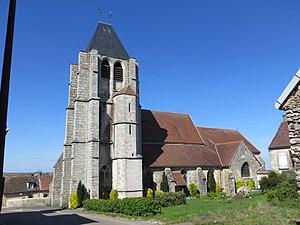
Vue générale de l'église
Fontaine-Denis-Nuisy est une commune française, située dans le département de la Marne en région Grand Est.